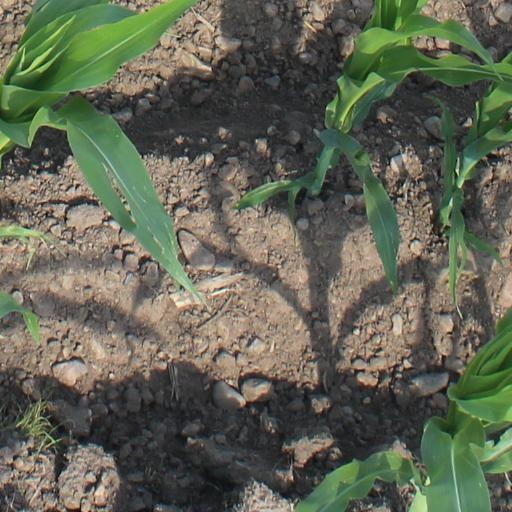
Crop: maize; corn